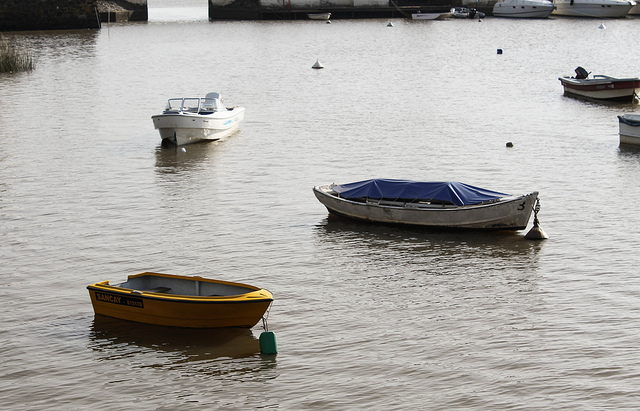
user: Given an image and a question. Answer the question in a short answer. Question: To what are the boats tied? Short Answer:
assistant: anchor